Sarojini Naidu

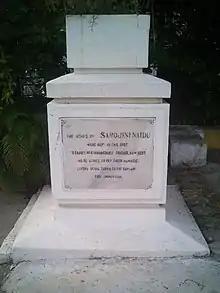
The ashes of Naidu kept at Golden Threshold, Hyderabad before immersion

In 1924, Naidu represented the Indian National Congress at the East African Indian National Congress. In 1925, Naidu was the first Indian female president of the Indian National Congress. In 1927, Naidu was a founding member of the All India Women's Conference. In 1928, she travelled in the United States to promote nonviolent resistance. Naidu also presided over East African and Indian Congress' 1929 session in South Africa.